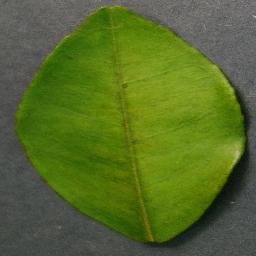
Label: Orange___Haunglongbing_(Citrus_greening)